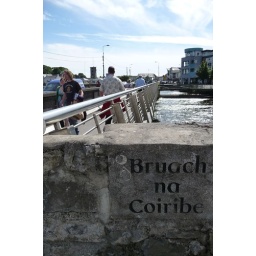
This says bridge over the river Corrib